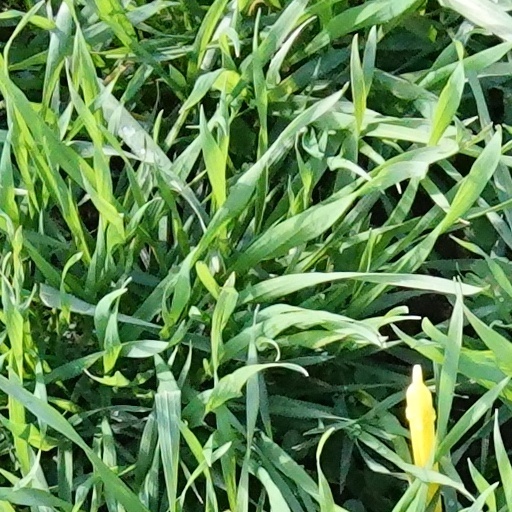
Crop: wheat